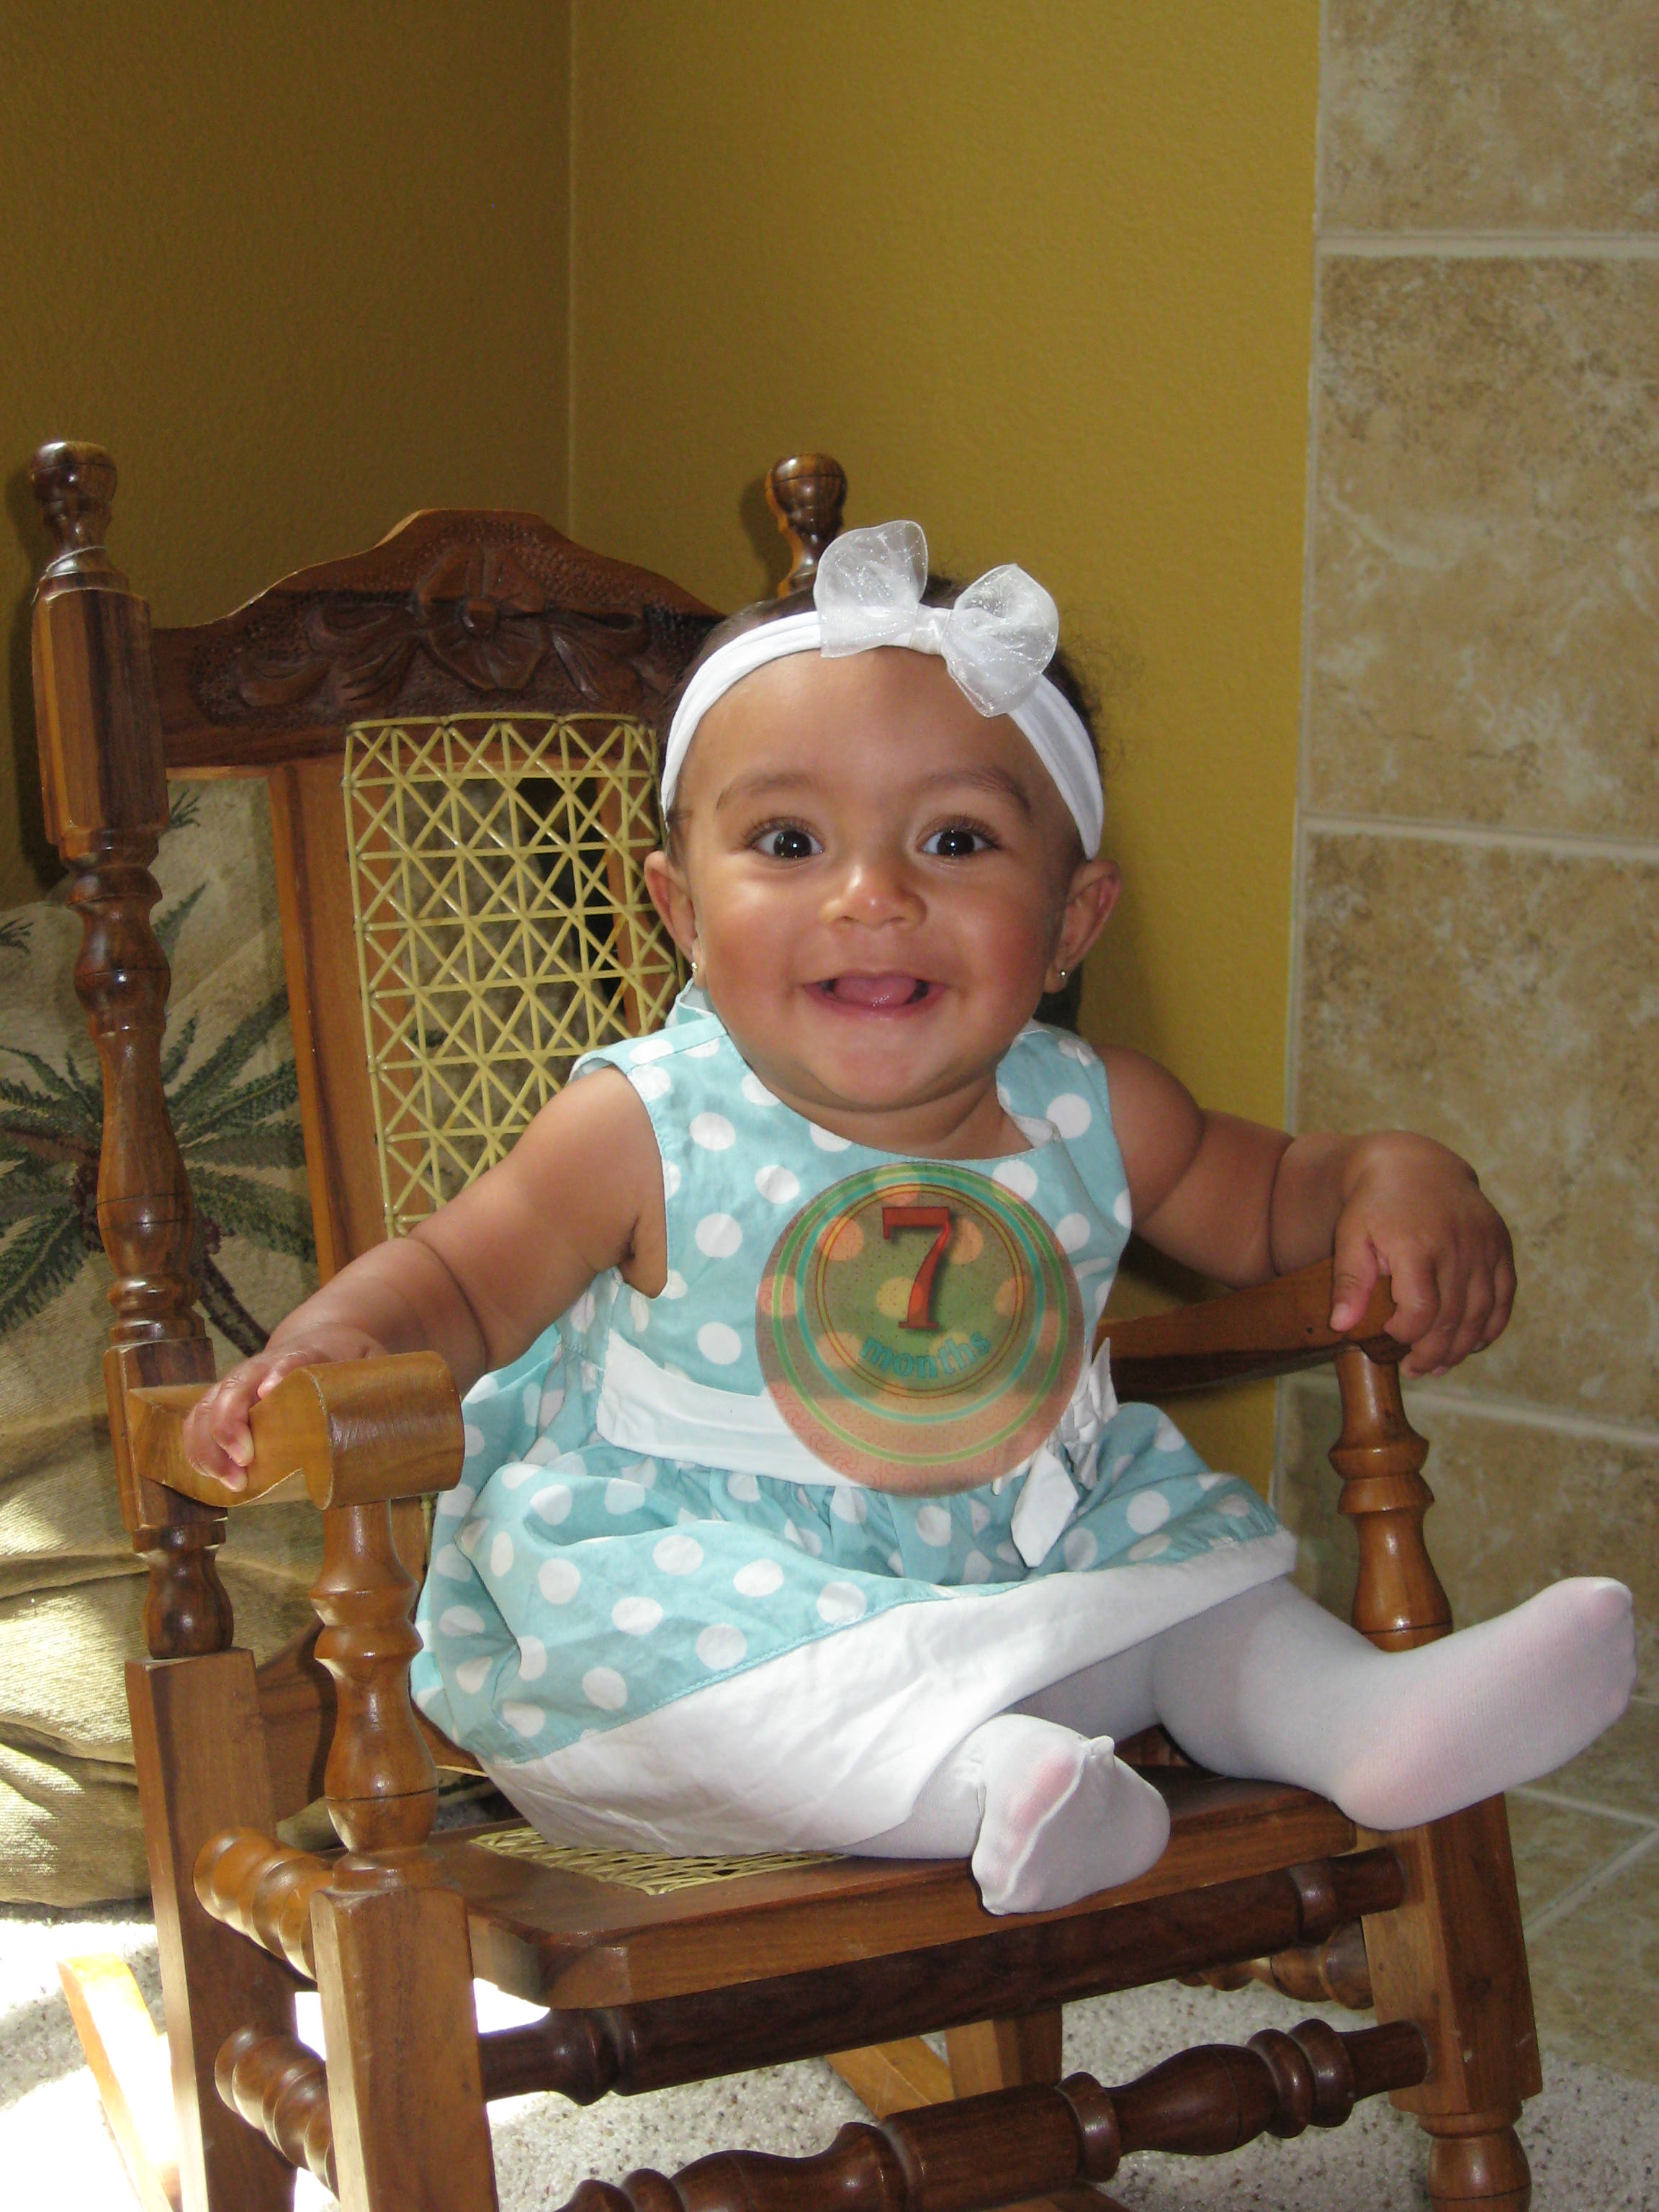
person, white, sitting, child, black, baby, creativecommons, infant, toddler, multi, 7, mexican, racial, months, bir, human positions